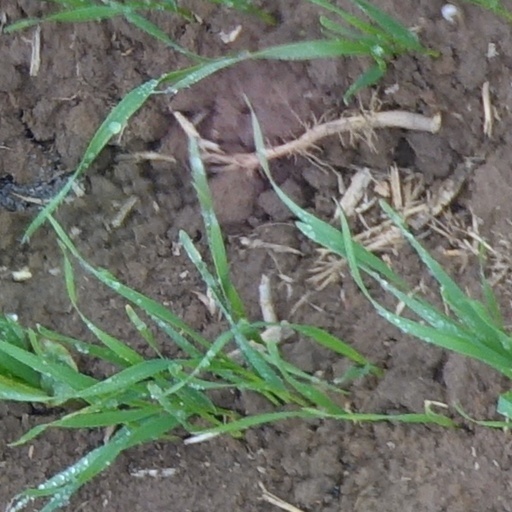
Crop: wheat